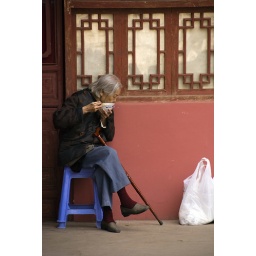
Elderly woman eating noodles in Kunming. I like the juxtaposition of the ancient temple with the plastic chairs and carrier bag.